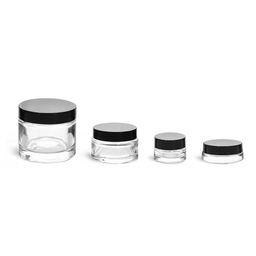
Label: glass